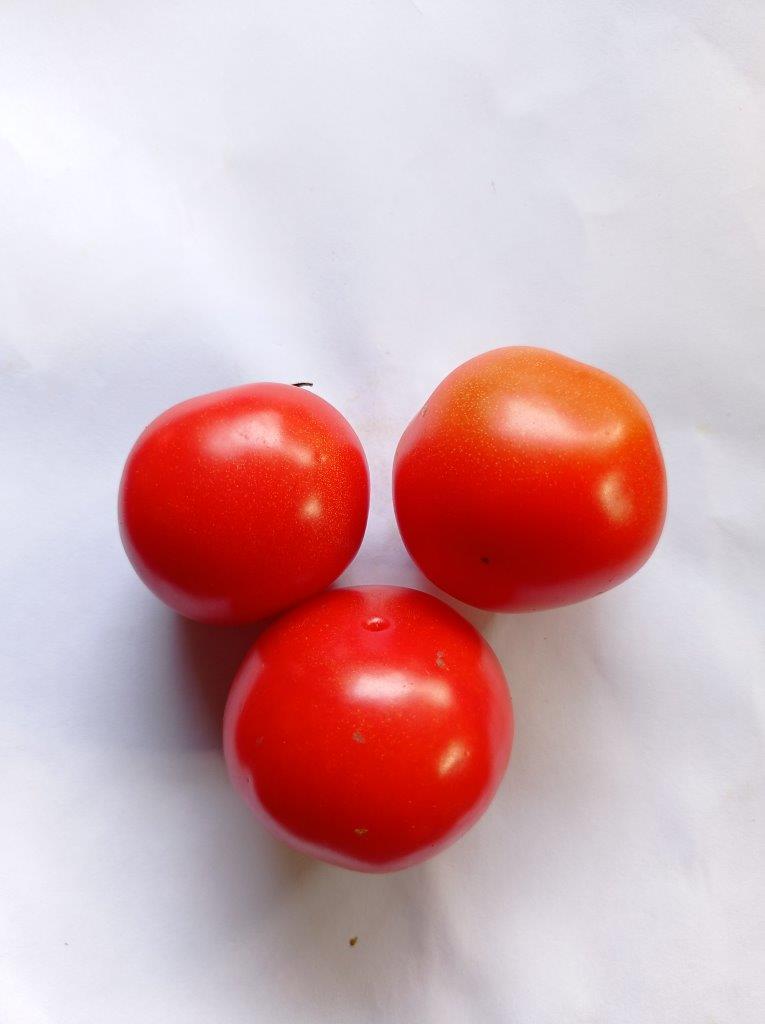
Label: Fresh